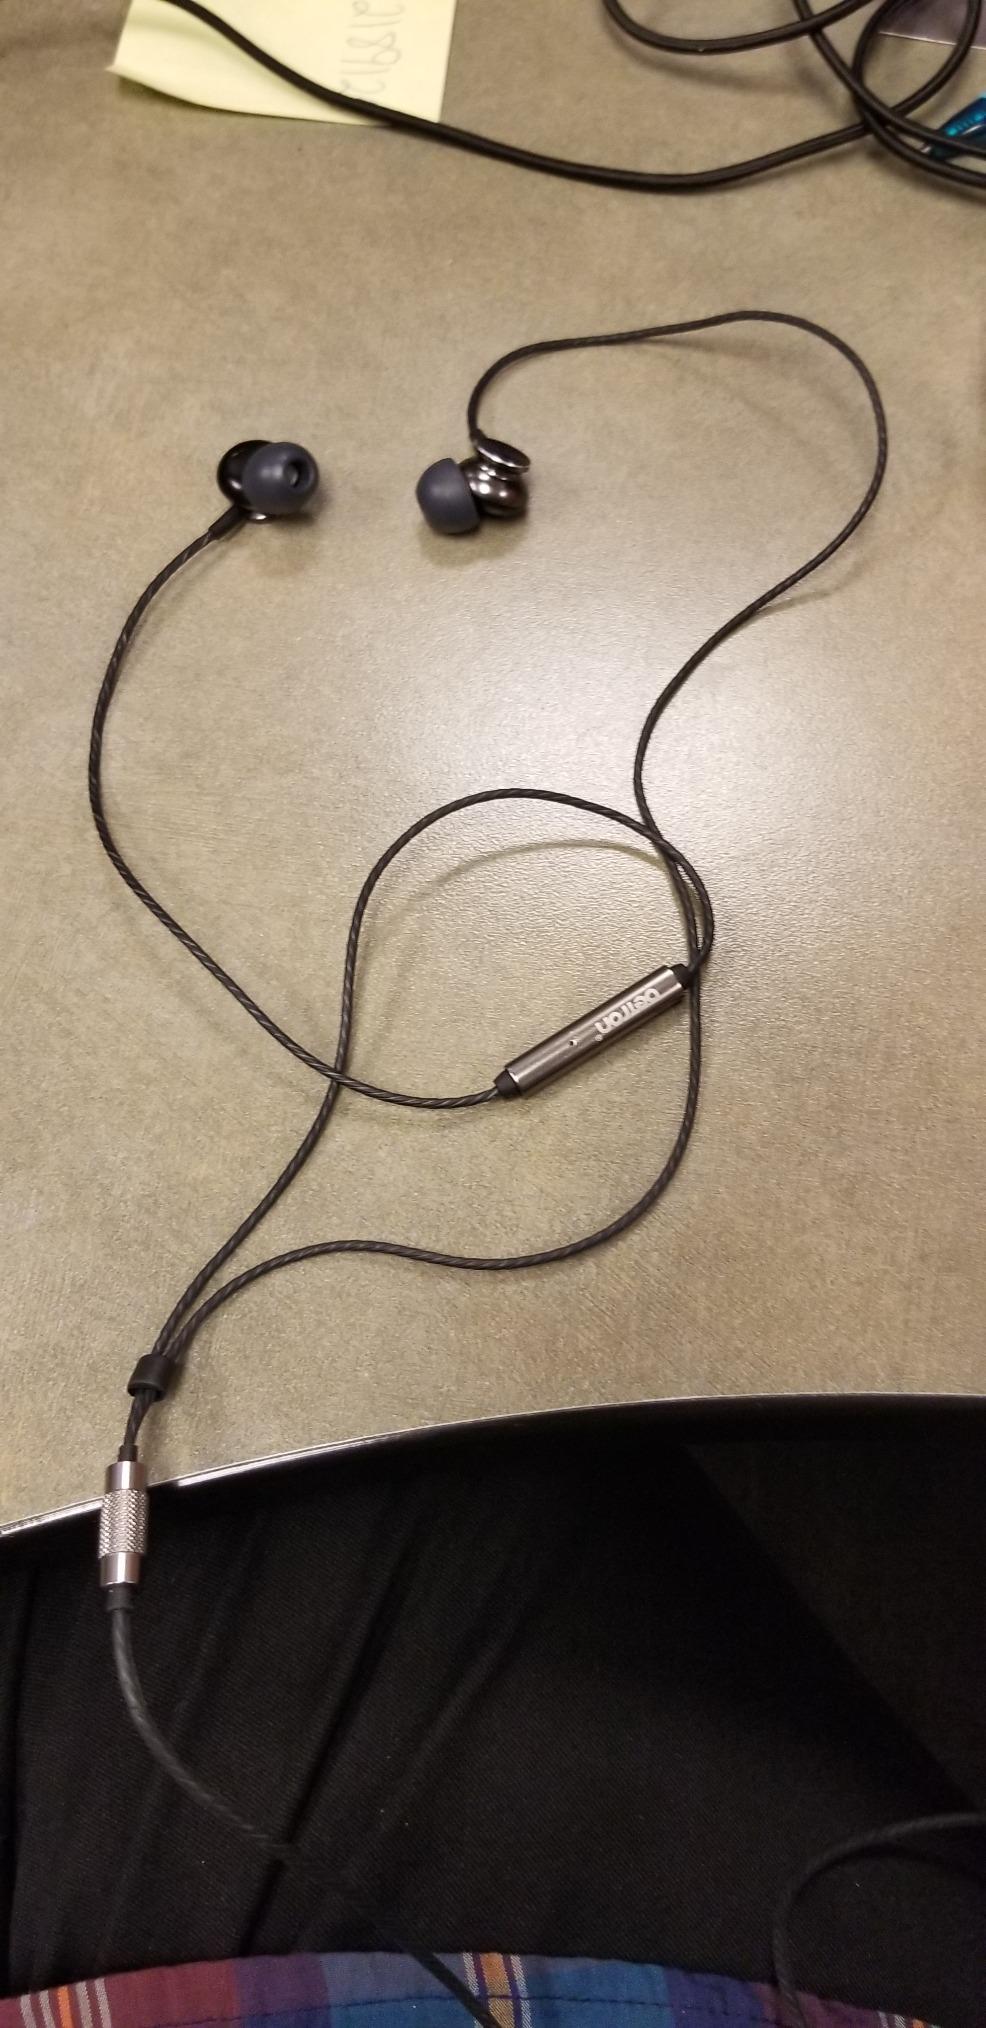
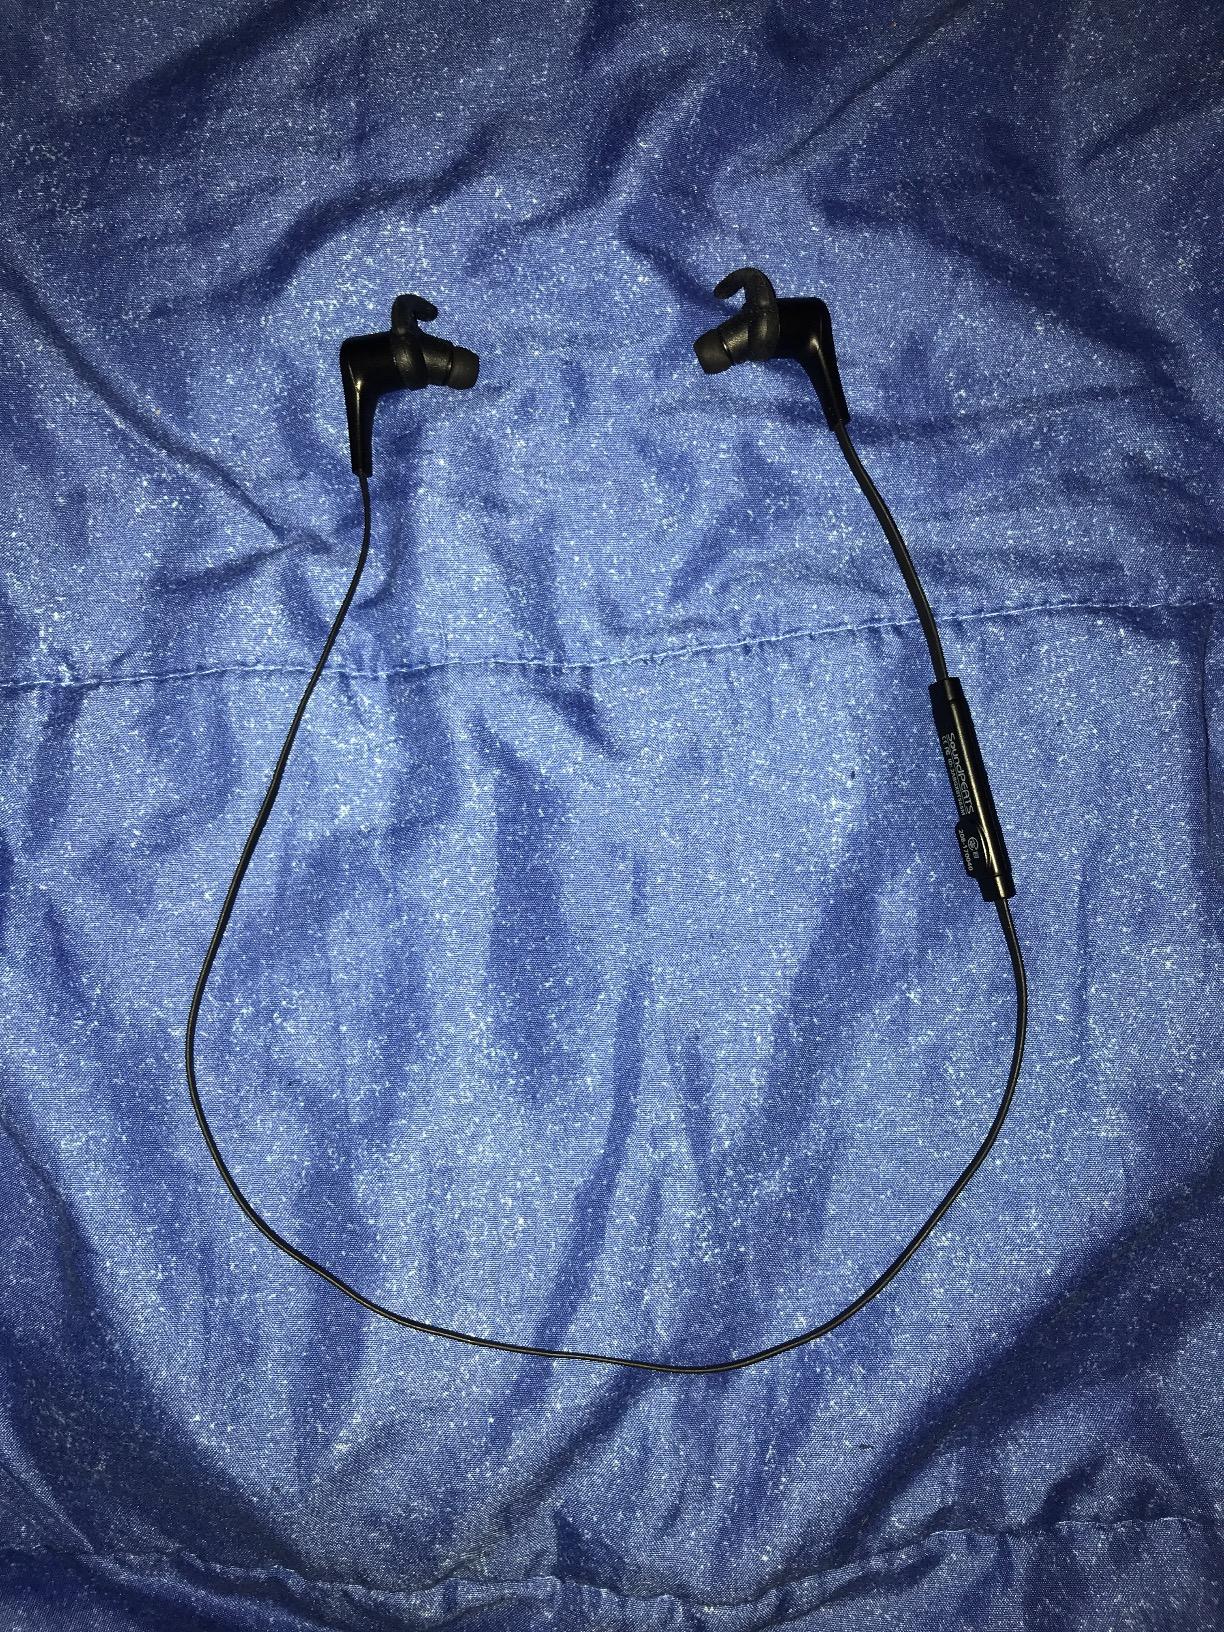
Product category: earbuds
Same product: no